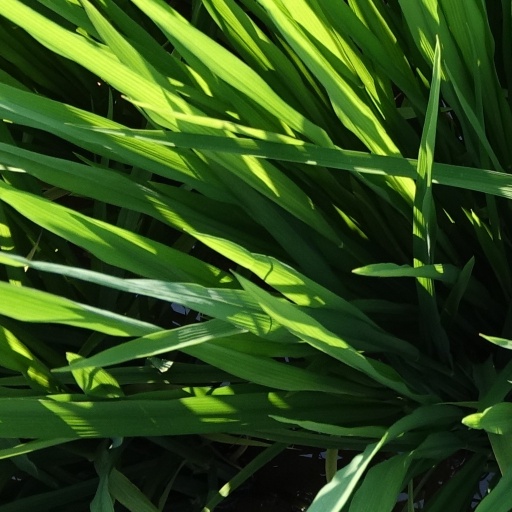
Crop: rice